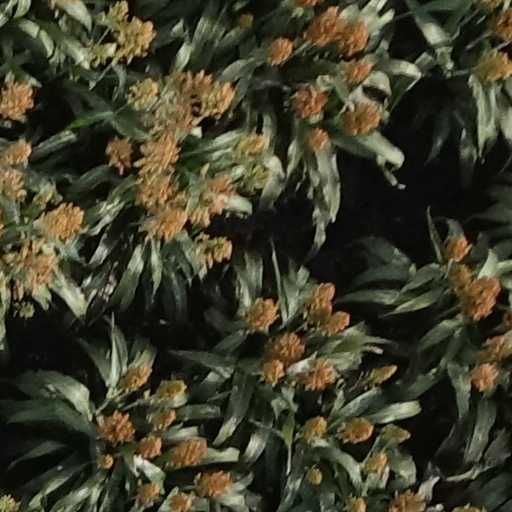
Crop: sorghum